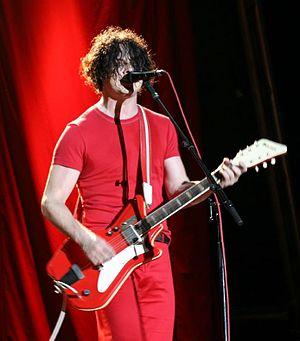
Jack White, né John Anthony Gillis le 9 juillet 1975 à Détroit aux États-Unis, est un musicien, producteur et acteur américain, principalement connu comme guitariste et chanteur. Il est également pianiste et batteur. Il fait partie des pionniers de la renaissance du garage rock avec le duo The White Stripes. Jack est le cadet d'une fratrie de sept frères et de trois sœurs. Désirant au départ devenir prêtre, le fait de ne pas allier sa passion, la musique, et son travail le décida finalement à délaisser le sacerdoce pour se consacrer à la musique.
Yondr est une société américaine fondée par Graham Dugoni en 2014 qui fabrique des étuis pour téléphones mobiles et smartphones. Ces étuis se ferment avec un verrou exclusif et un dispositif permettant de les déverrouiller pour empêcher son usage dans certains lieux.